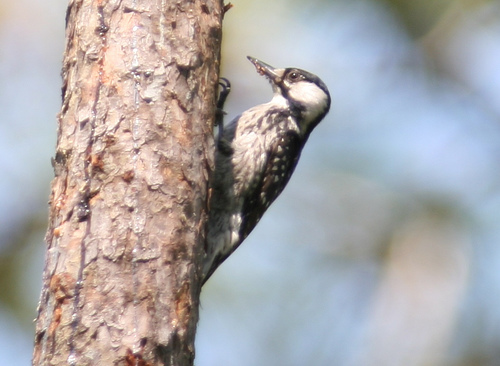
the bird has sharp pointed beak, with white throat and grayish white belly with black feet.
this is a bird with a grey belly, black back and a pointy beak.
a small black and white bird with a black crown and white cheek patch.
small brown and white bird with a brown crown, long beak, white eye patch, and brown and white speckled wings.
this bird is black and white in color with a grey beak, and black eye rings.
a black and white bird with a sharp and pointed beak pecking at a tree.
this particular bird has a belly that is gray and brownthe bird is small with a pointed bill, has black eyes, and a black crown.
this bird has wings that are black and has a white belly
this bird has wings that are black and has a white belly
Species: Red Cockaded Woodpecker